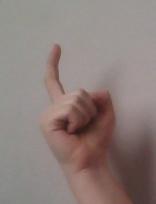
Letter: ra